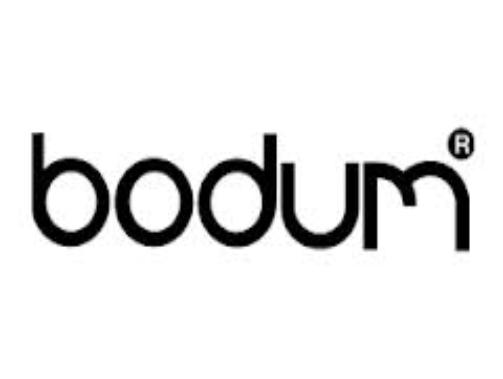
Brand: BODUM
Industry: Necessities